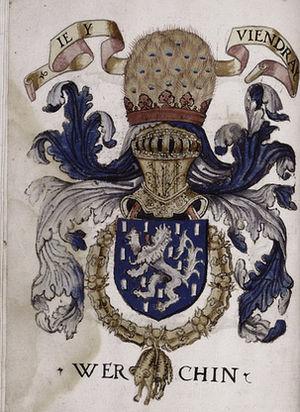
Verchain-Maugré est une commune française située dans le département du Nord, en région Hauts-de-France.